Answer in natural language. Considering the relative positions, is dark brown dresser above or below abstract painting in a black frame? Choose between the following options: below or above
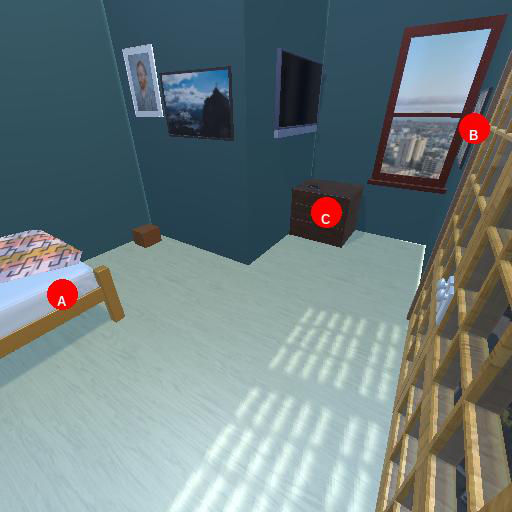
<answer>above</answer>